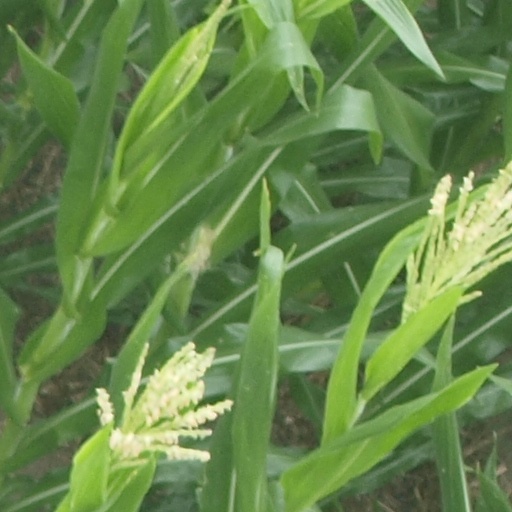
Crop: maize; corn